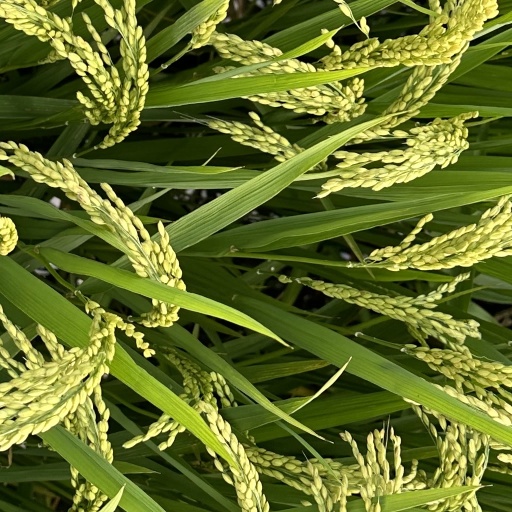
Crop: rice